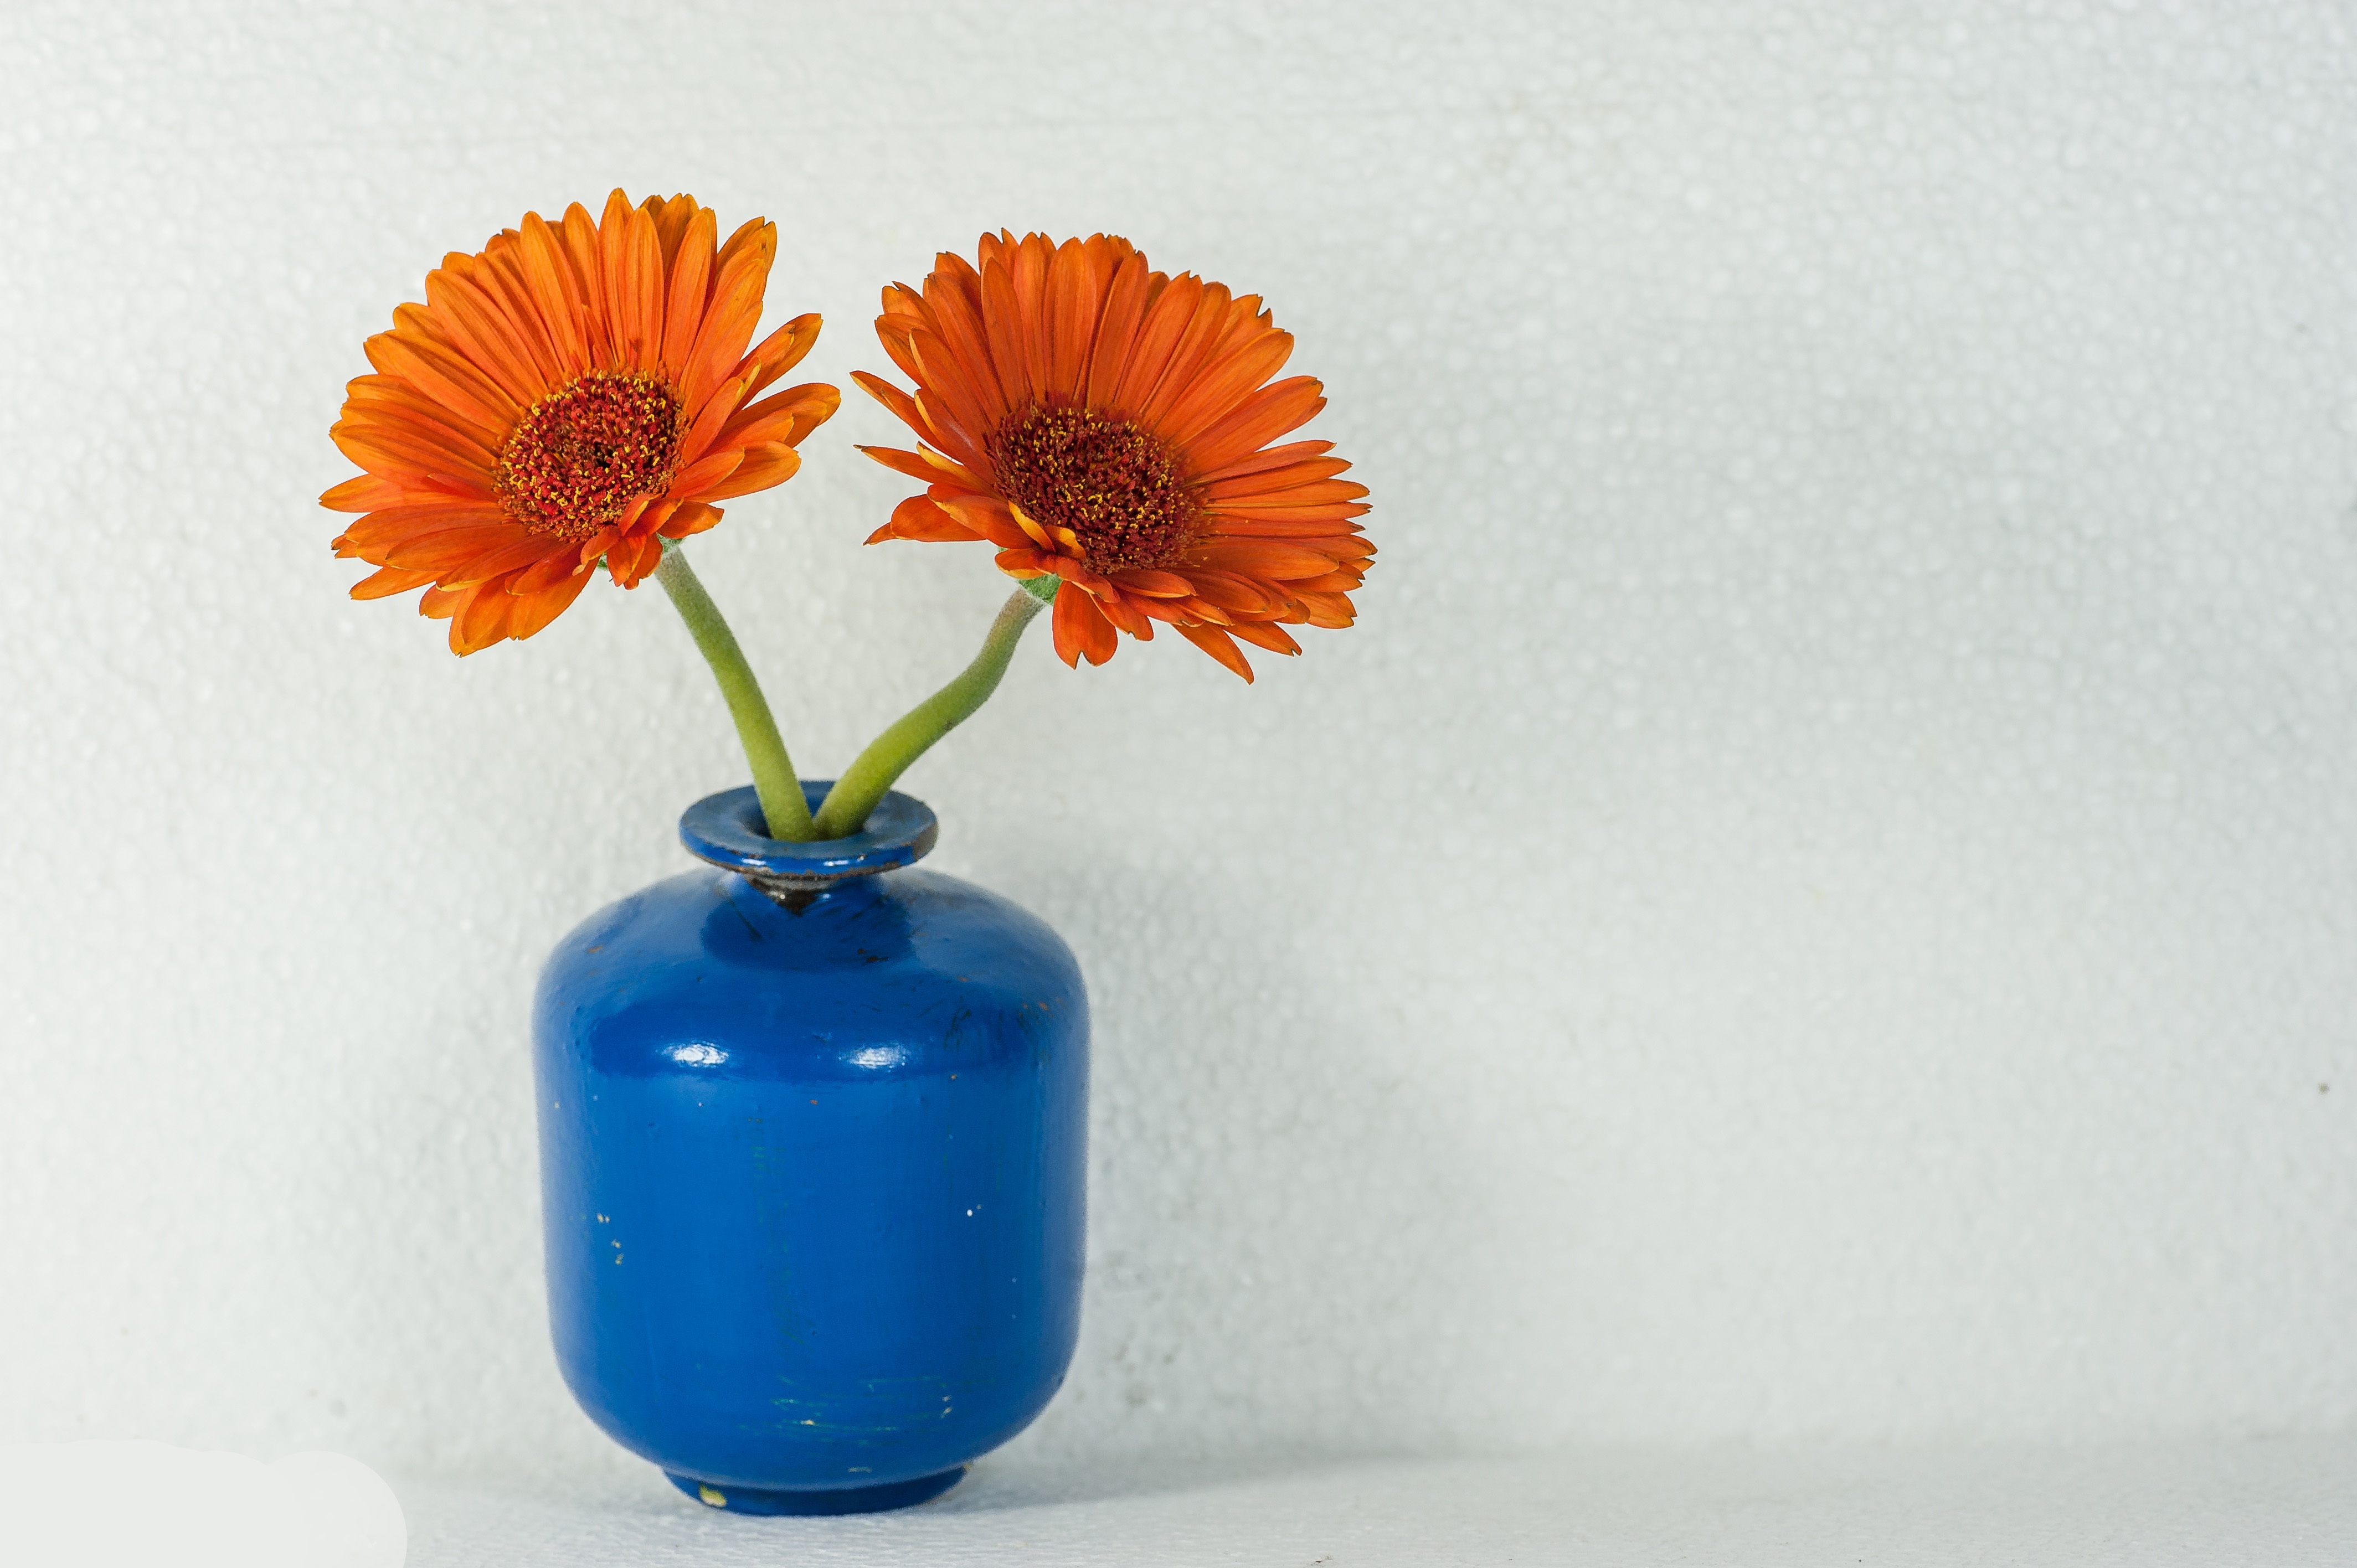
plant, flower, petal, vase, lighting, flowers, gerbera, flowering plant, land plant